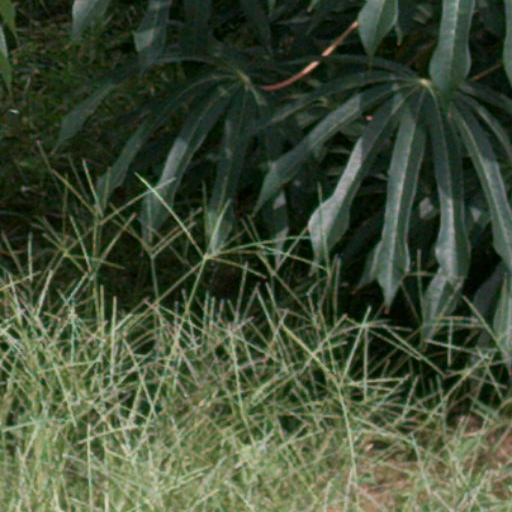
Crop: cassava